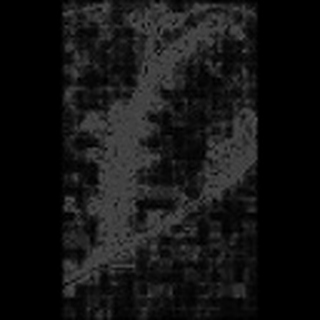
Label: cotton_bacterial_blight